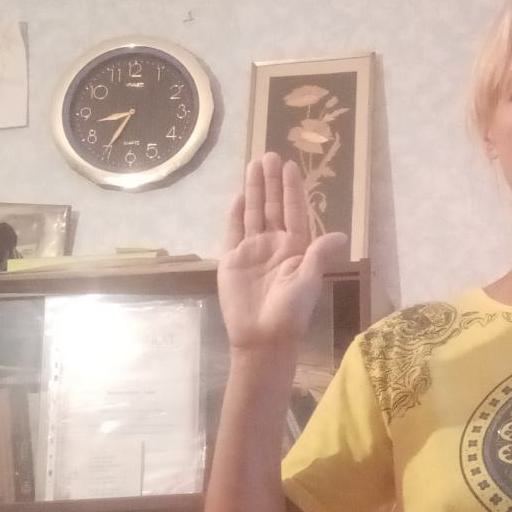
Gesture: stop